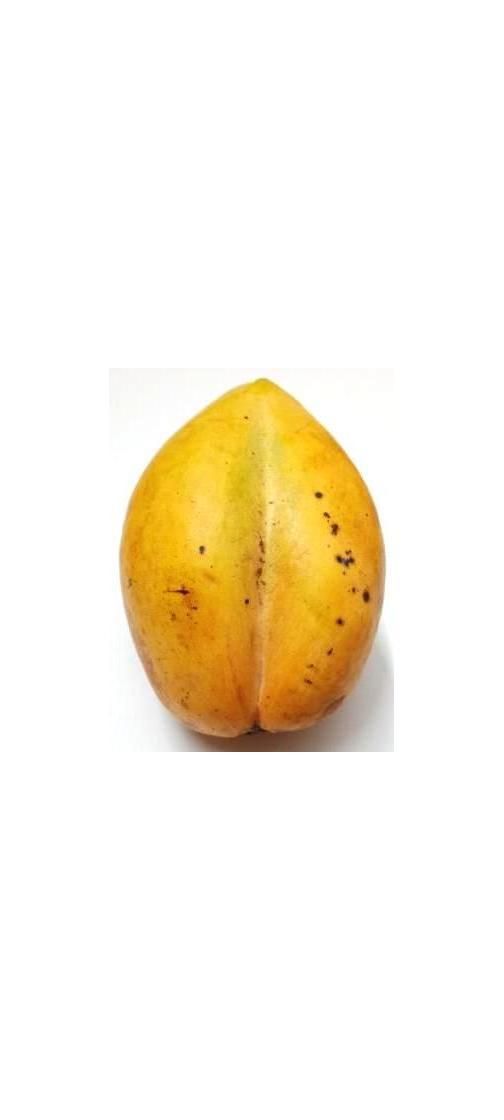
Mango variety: Bari-11